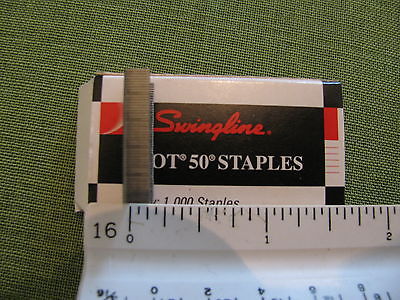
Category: stapler